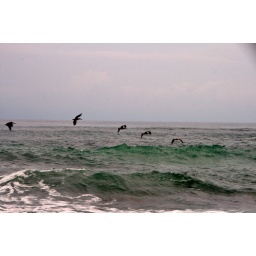
Birds flying low over the ocean